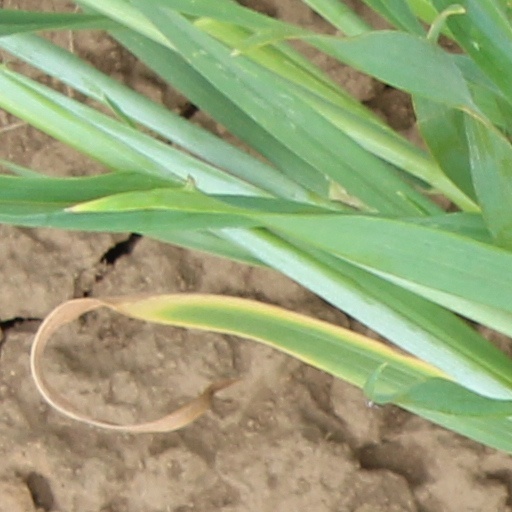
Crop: wheat